A Daughter of the Poor

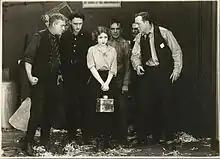
Film still

Overall, the film received mixed reviews. One review deemed the production as "flawless" and declared Love's performance was "her best ... thus far." "Variety" noted issues with continuity. Another review said that the film was "not up to the Triangle standard."